Brett H. Ludwig

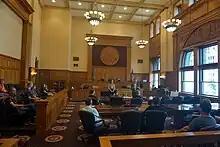
Courtroom of U.S. District Judge Hon. Brett H. Ludwig in Milwaukee's Federal Building

Ludwig became a judge of the United States Bankruptcy Court for the Eastern District of Wisconsin in 2017 and served on that court until becoming a district judge.